Julia Smith Gibbons

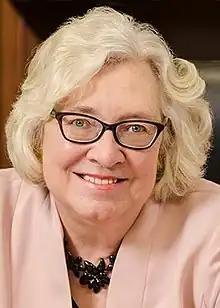
Gibbons in 2021

Julia Smith Gibbons (born December 23, 1950) is a senior United States circuit judge of the United States Court of Appeals for the Sixth Circuit.